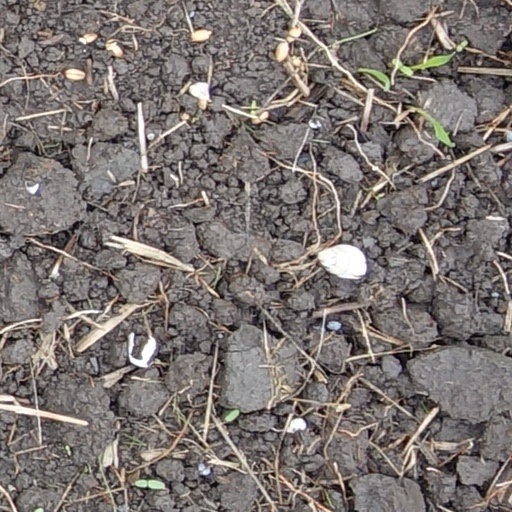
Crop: wheat